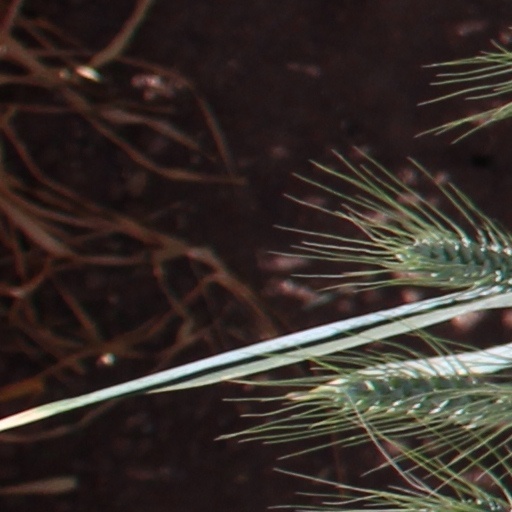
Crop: wheat